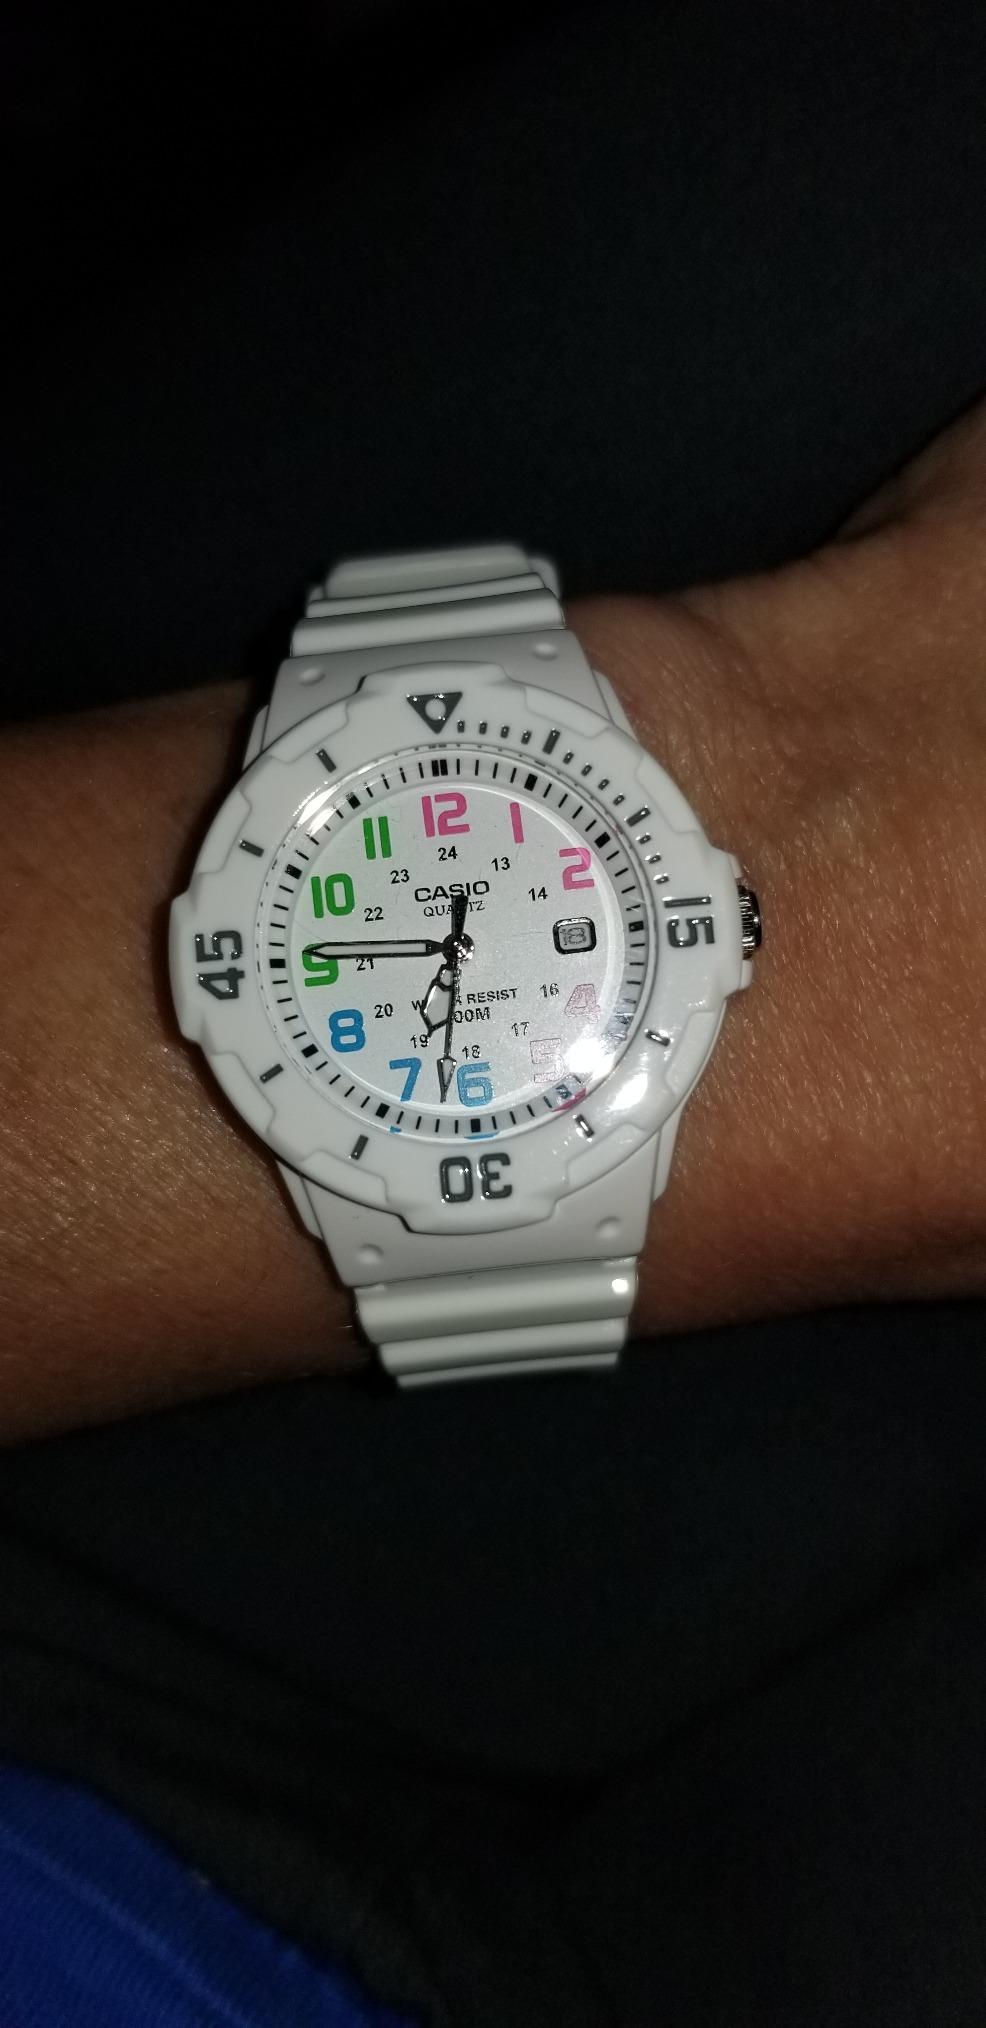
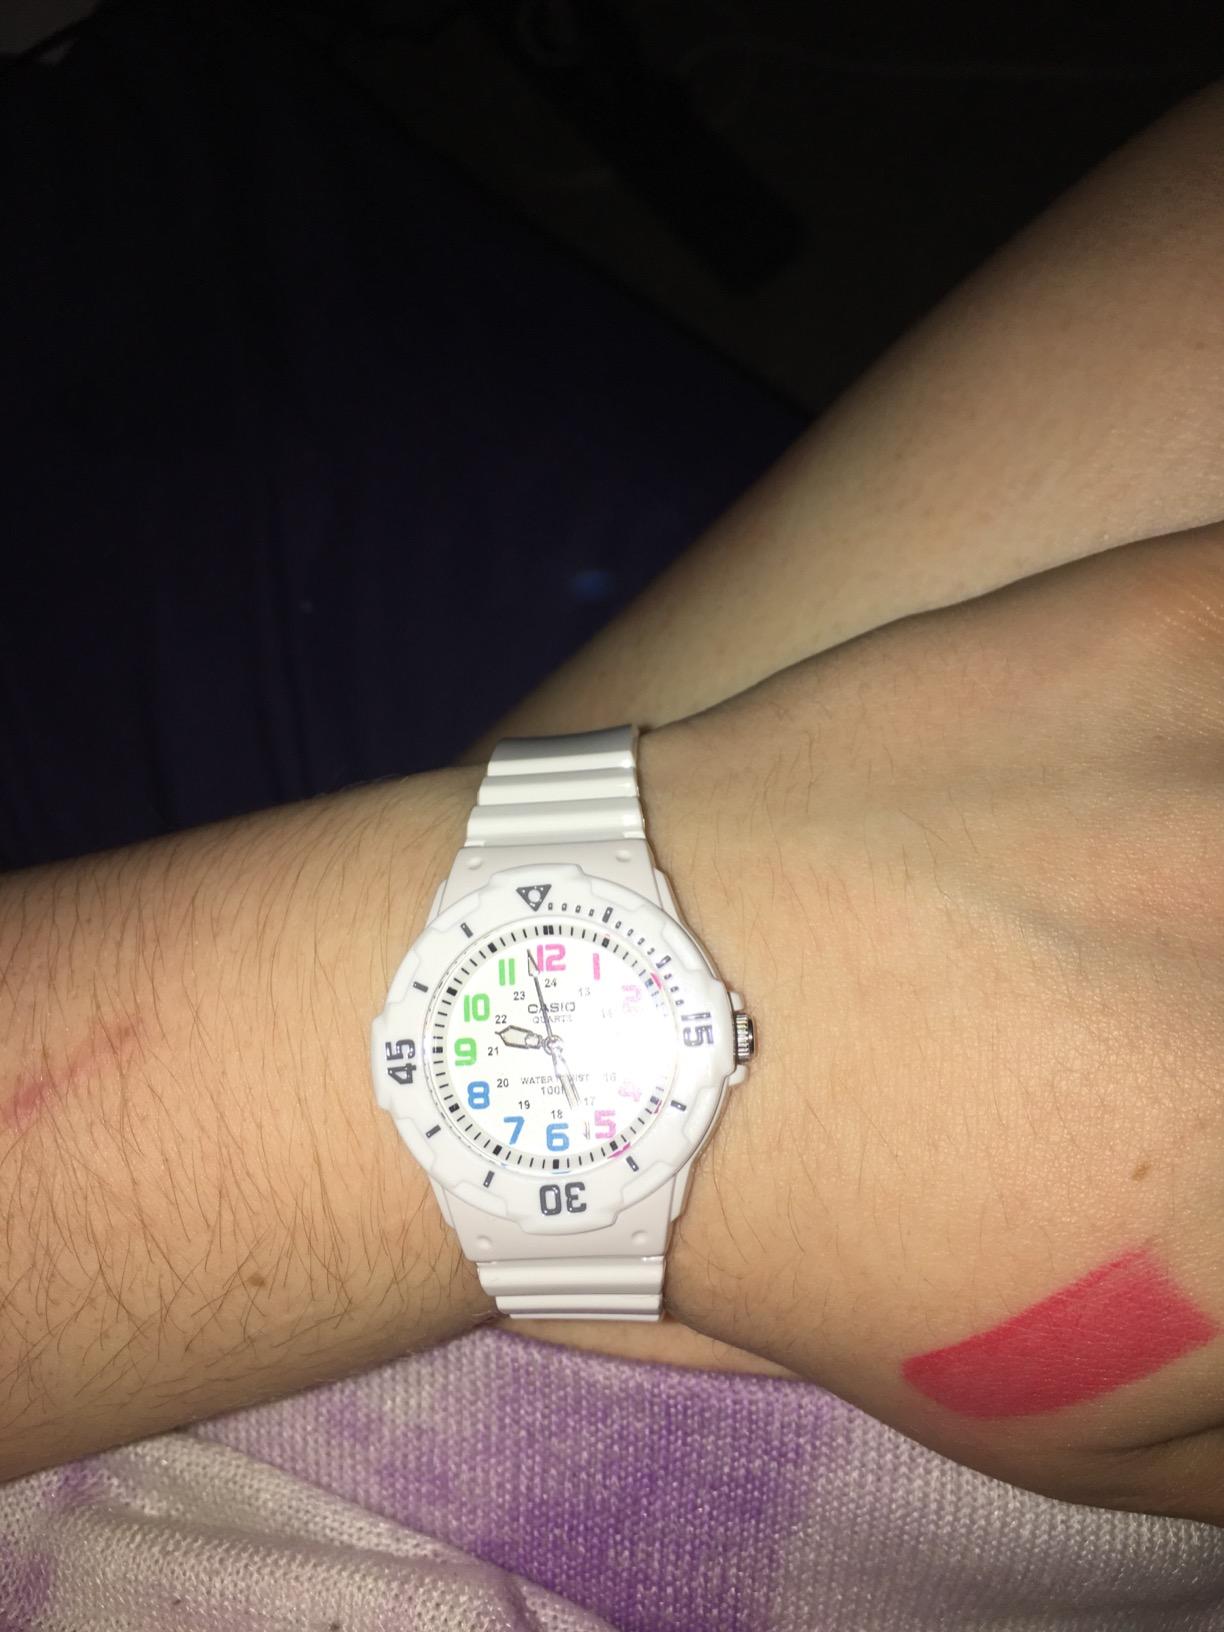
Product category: accessories_watch
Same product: yes